Romeritos
Also known as:
es - Spanish: Romeritos con mole
tr - Turkish: Romeritos
Category: stew (vegetable stew, shrimp)
Cuisine: Mexican
Associated cuisines: Mexican
Area: Central Mexico
Countries: Mexico
Region: Central America

A dish consisting of tender sprigs of seepweed which are boiled and served in sauce seasoned with shrimp jerky blended into the mix. Typical additional ingredients include boiled potatoes and re-hydrated shrimp.

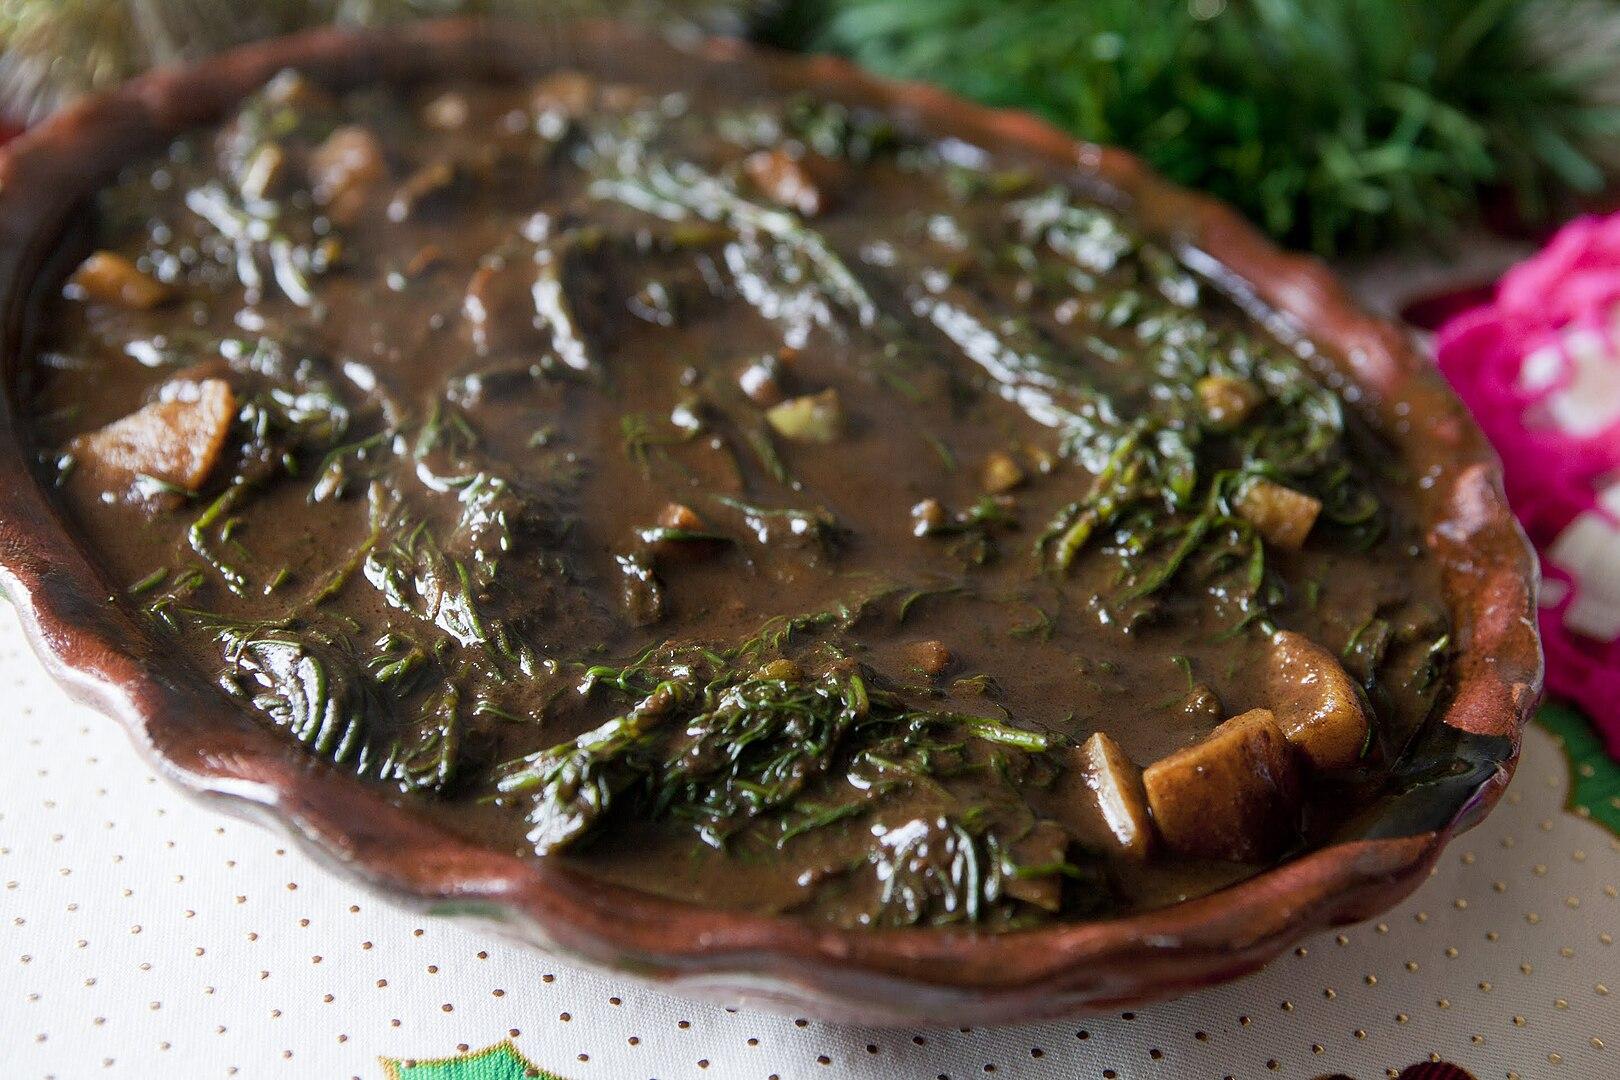
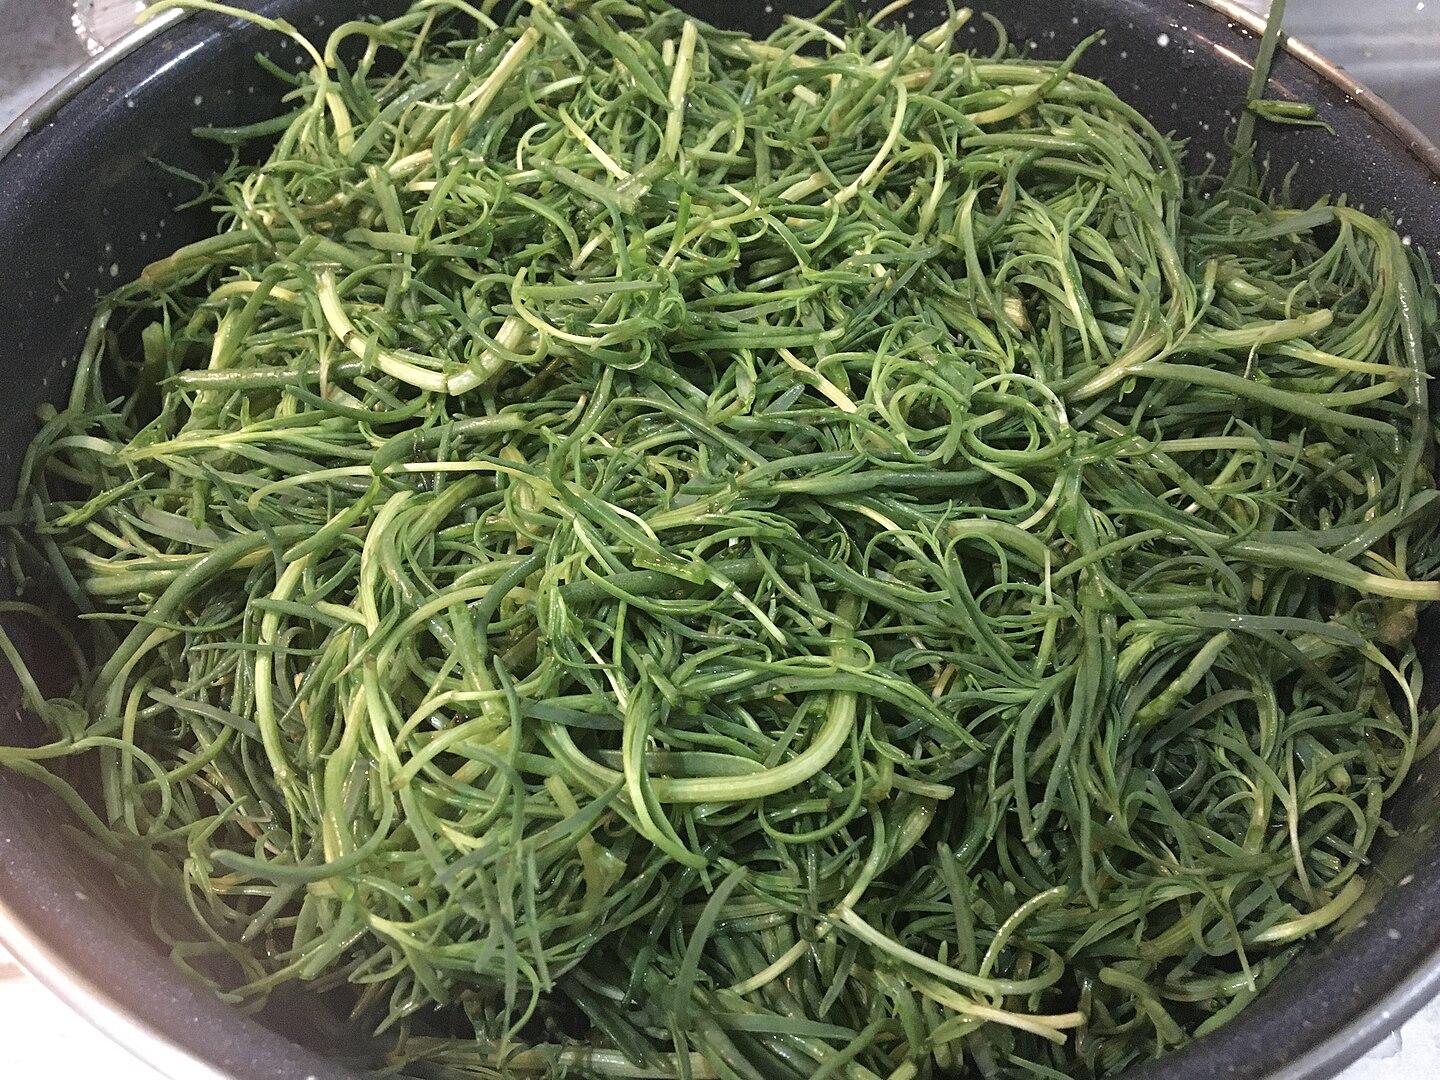
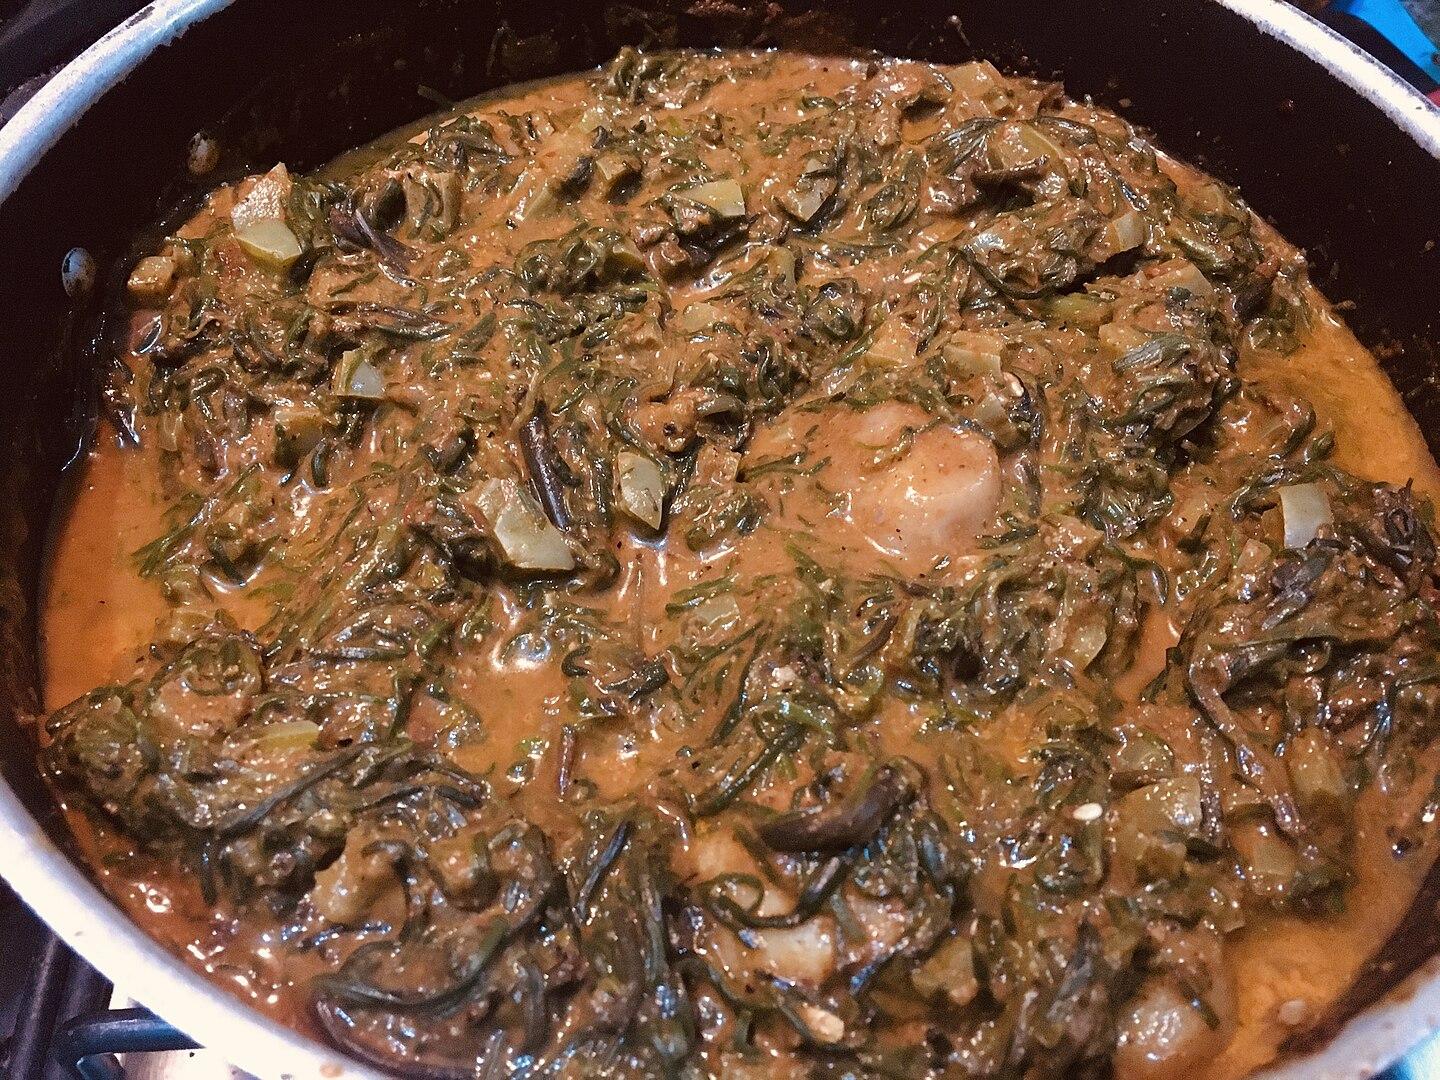